Rajat Parr

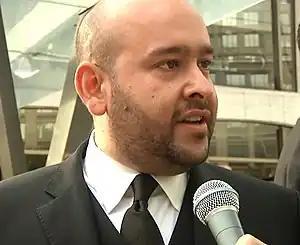
Parr interviewed at the James Beard Foundation Awards 2010

Rajat ("Raj") Parr is an Indian-American sommelier turned winemaker who oversaw the Michael Mina restaurant group's wine program before launching his own wineries in Oregon and the Central Coast of California. Sandhi is his label of purchased grapes while Lompoc, Domaine de la Cote, and Evening Land are productions from his and Sashi Moorman's (his business partner) vineyards. He mainly produces Pinot Noir and Chardonnay, biodynamically and organically. His winemaking philosophy is based on little to no manipulation of the final product through never inoculating nor over-ripening. His latest project is an urban winemaking facility in DTLA that he shares with fellow winemaker Abe Schoener.